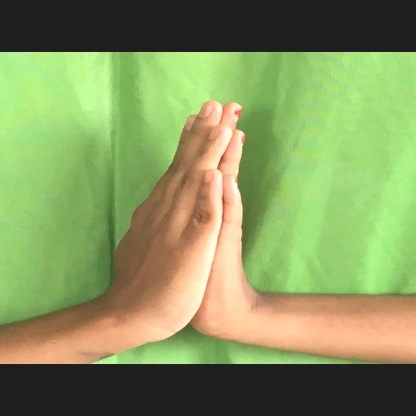
Mudra: Anjali